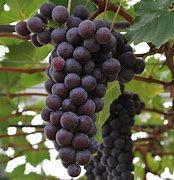
Label: Grapes